KDJE

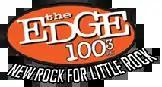
Previous logo

Kevin Cruise is the current program director and Matt Cruz serves as assistant program director. The Edge signed on as a rock station in 2003, where 100.3 previously played hot-contemporary Top 40 music. However, in 2009, the station began incorporating classic heavy metal music by bands such as: Black Sabbath, Mötley Crüe, and also Led Zeppelin and AC/DC into their typical active rock format.